Tabo, Himachal Pradesh

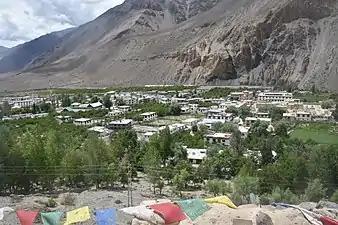
Tabo village as seen from Tabo Caves

The temples within the monastery complex in Tabo have a plethora of wall paintings and mud statues. The Archaeological Survey of India (ASI) attempted to restore some paintings that were ravaged by time, but were not very successful. Photography, however, is not permitted inside the monastery. Near the monastery there is a souvenir shop.